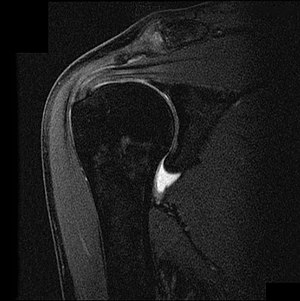
Impingement
MR-scanning af patient med impingement
Impingement er en lidelse i skulderen.